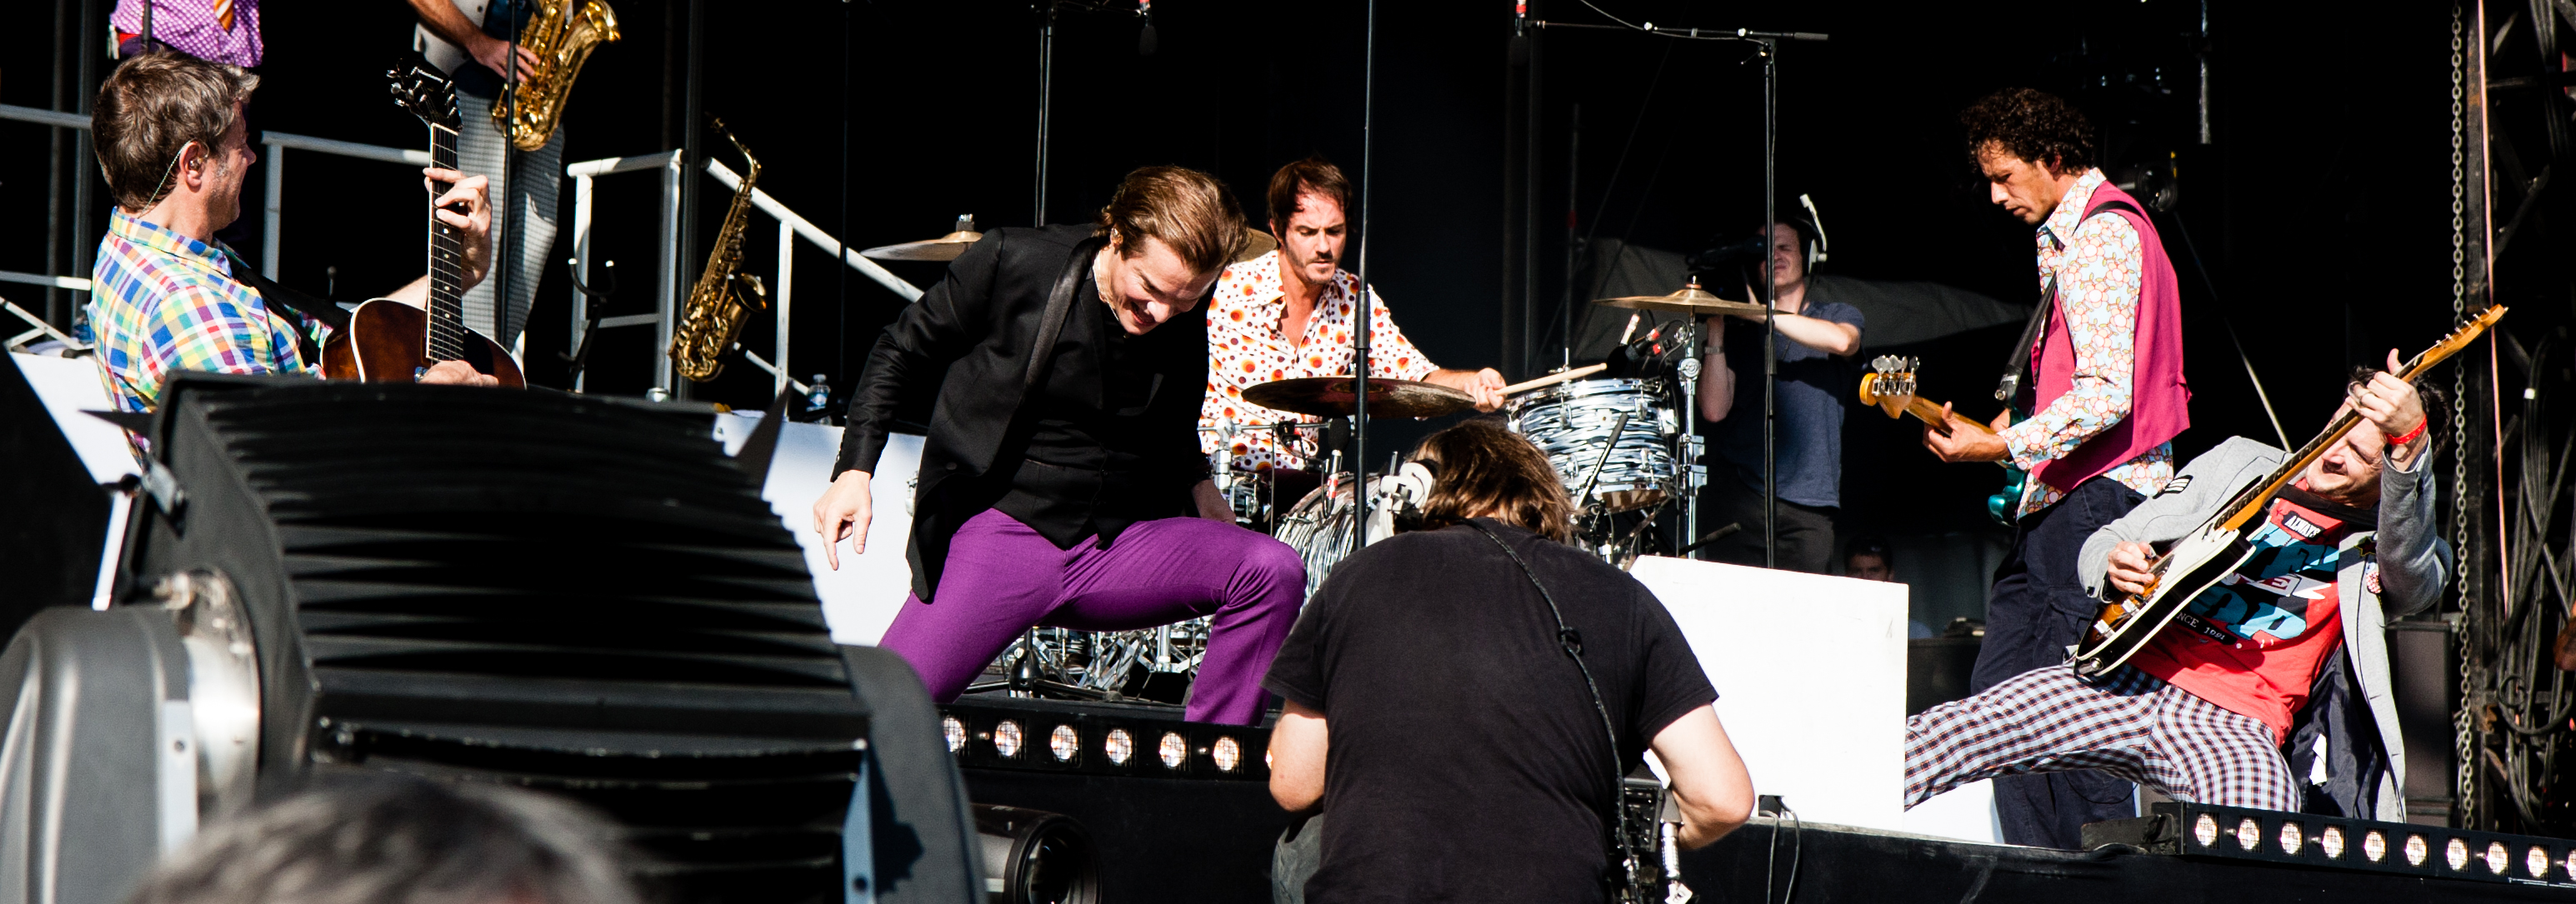
music, concert, live, canon, musician, performance art, festival, 40d, gig, stage, 2012, fete, humanit, fetedelhuma, benabar, orchestra, performance, singing, guitarist, musical ensemble, musical theatre